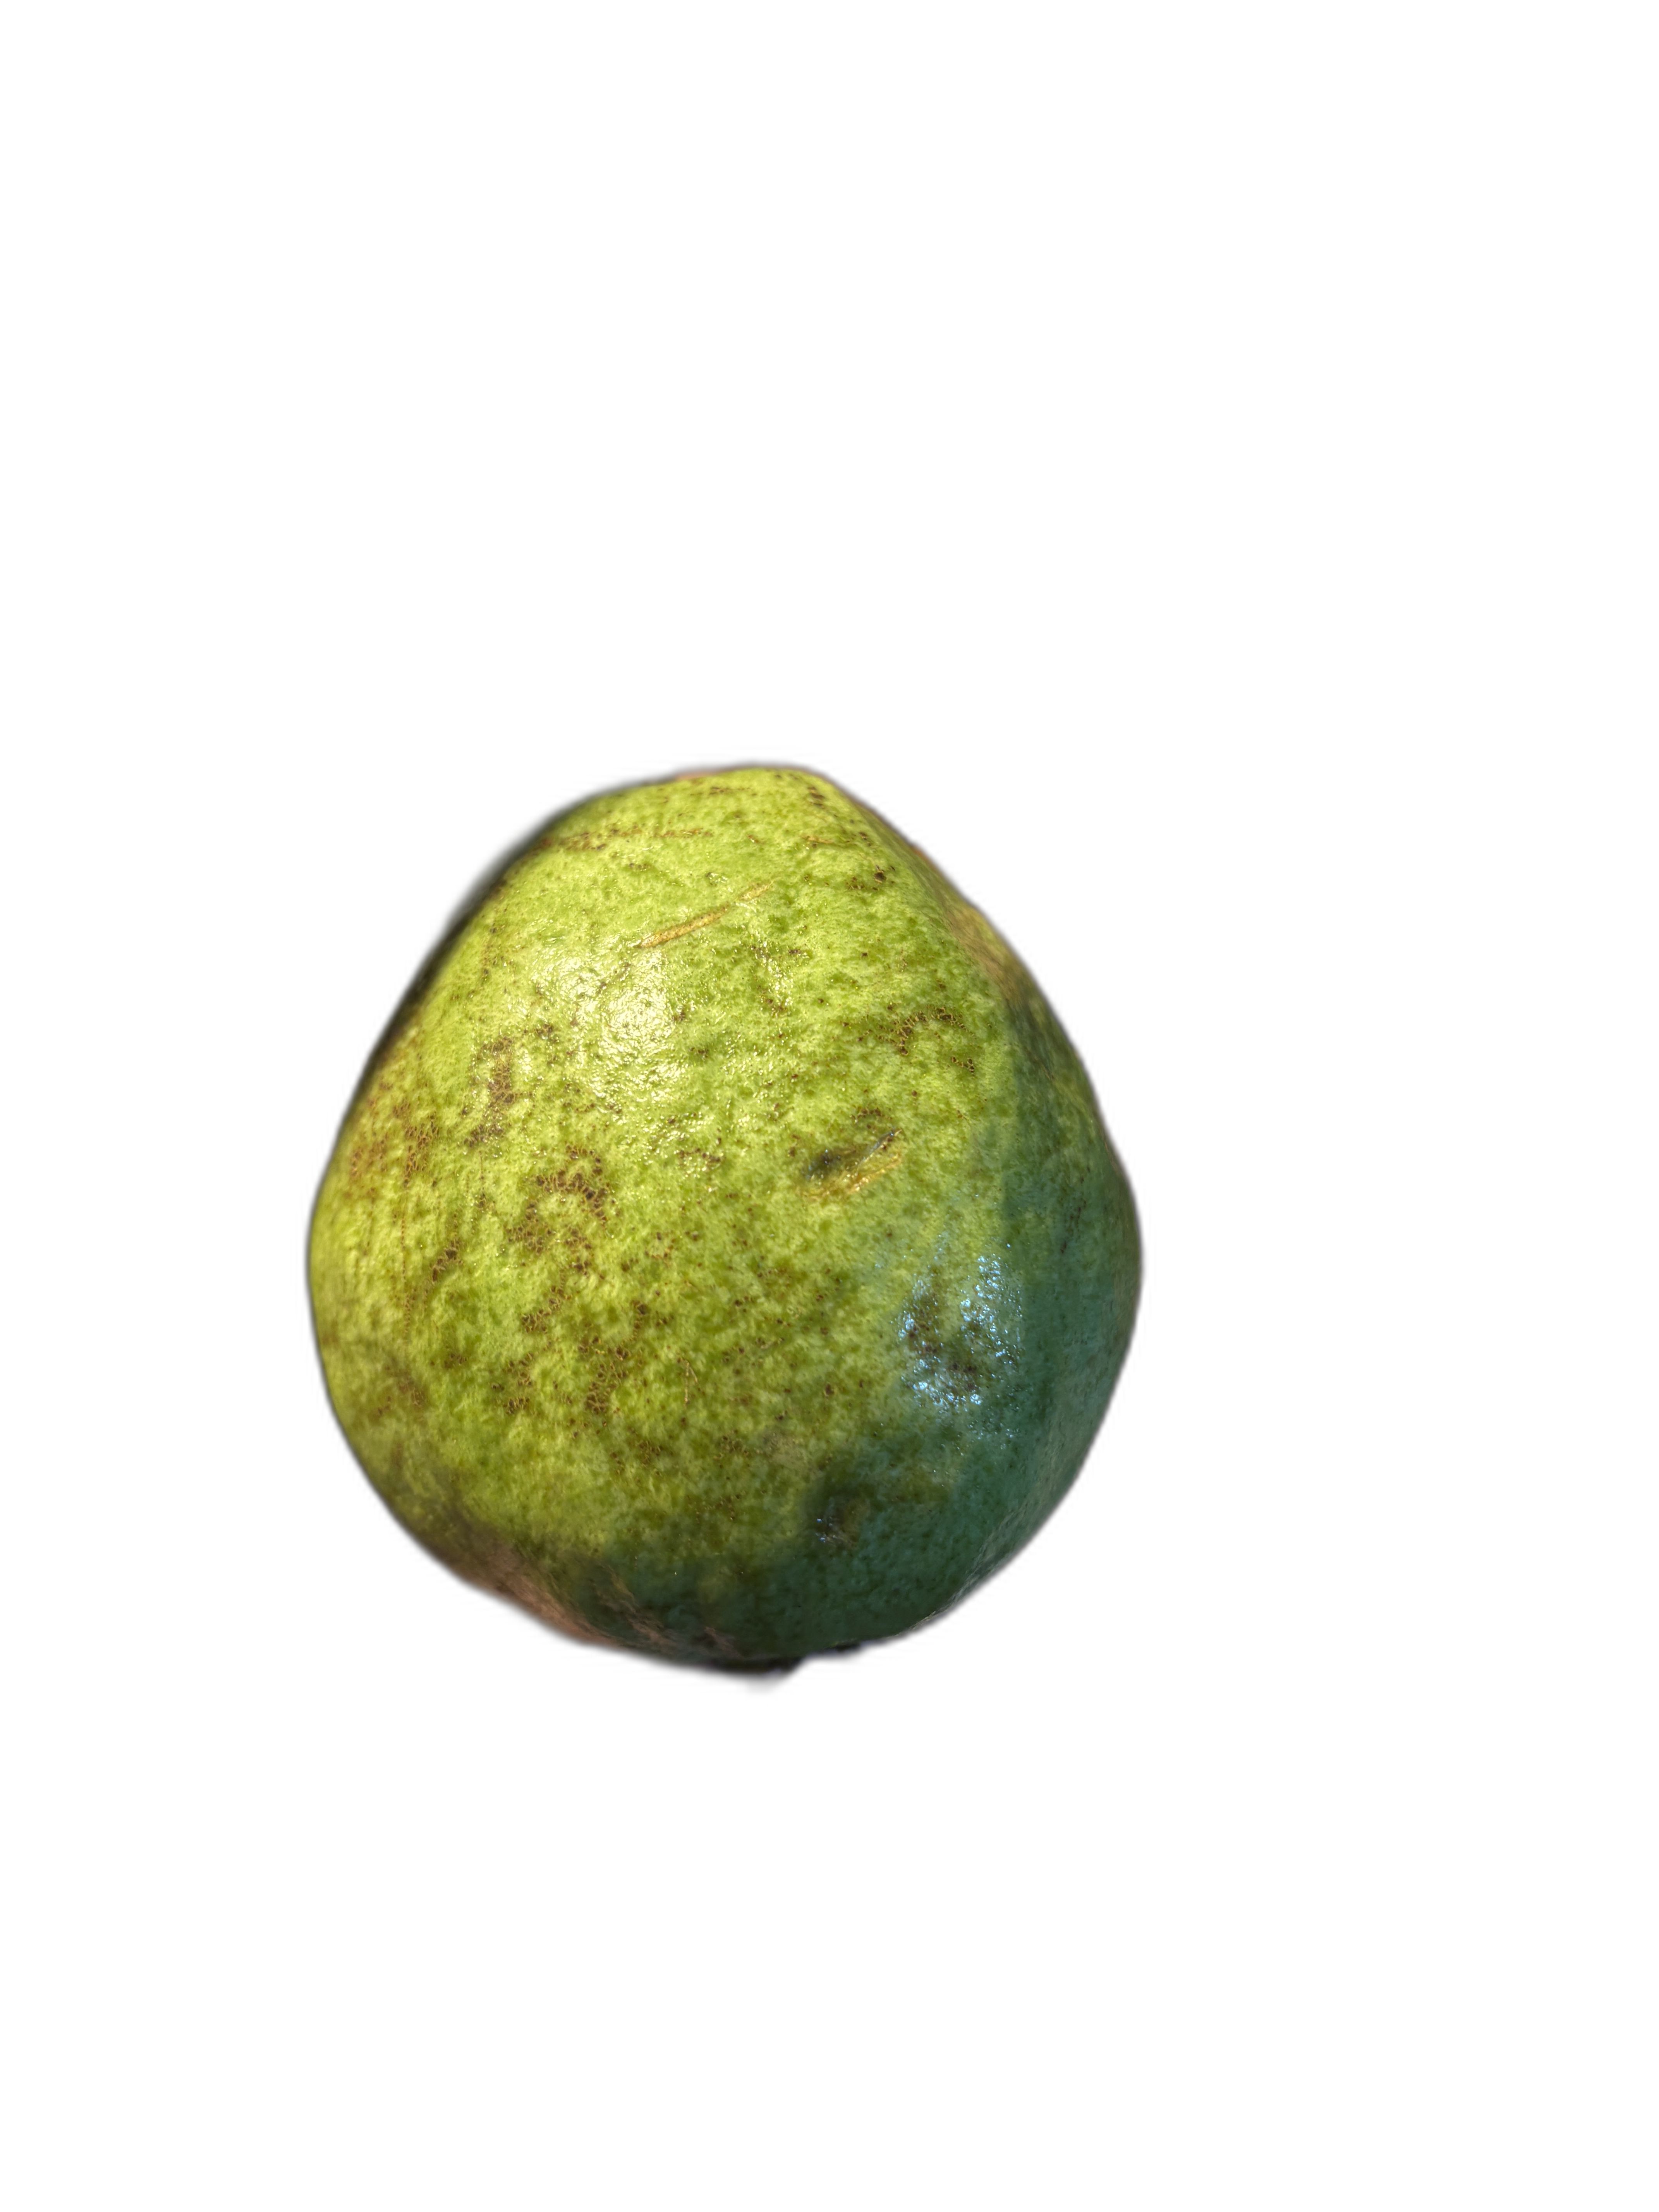
Plant part: fruit
Disease: Scab